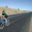
Label: bicycle